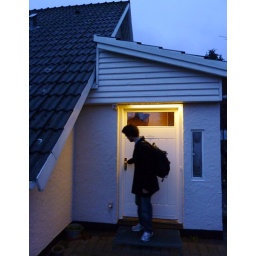
Taylor at the door of our host home in Farum Thursday morning.